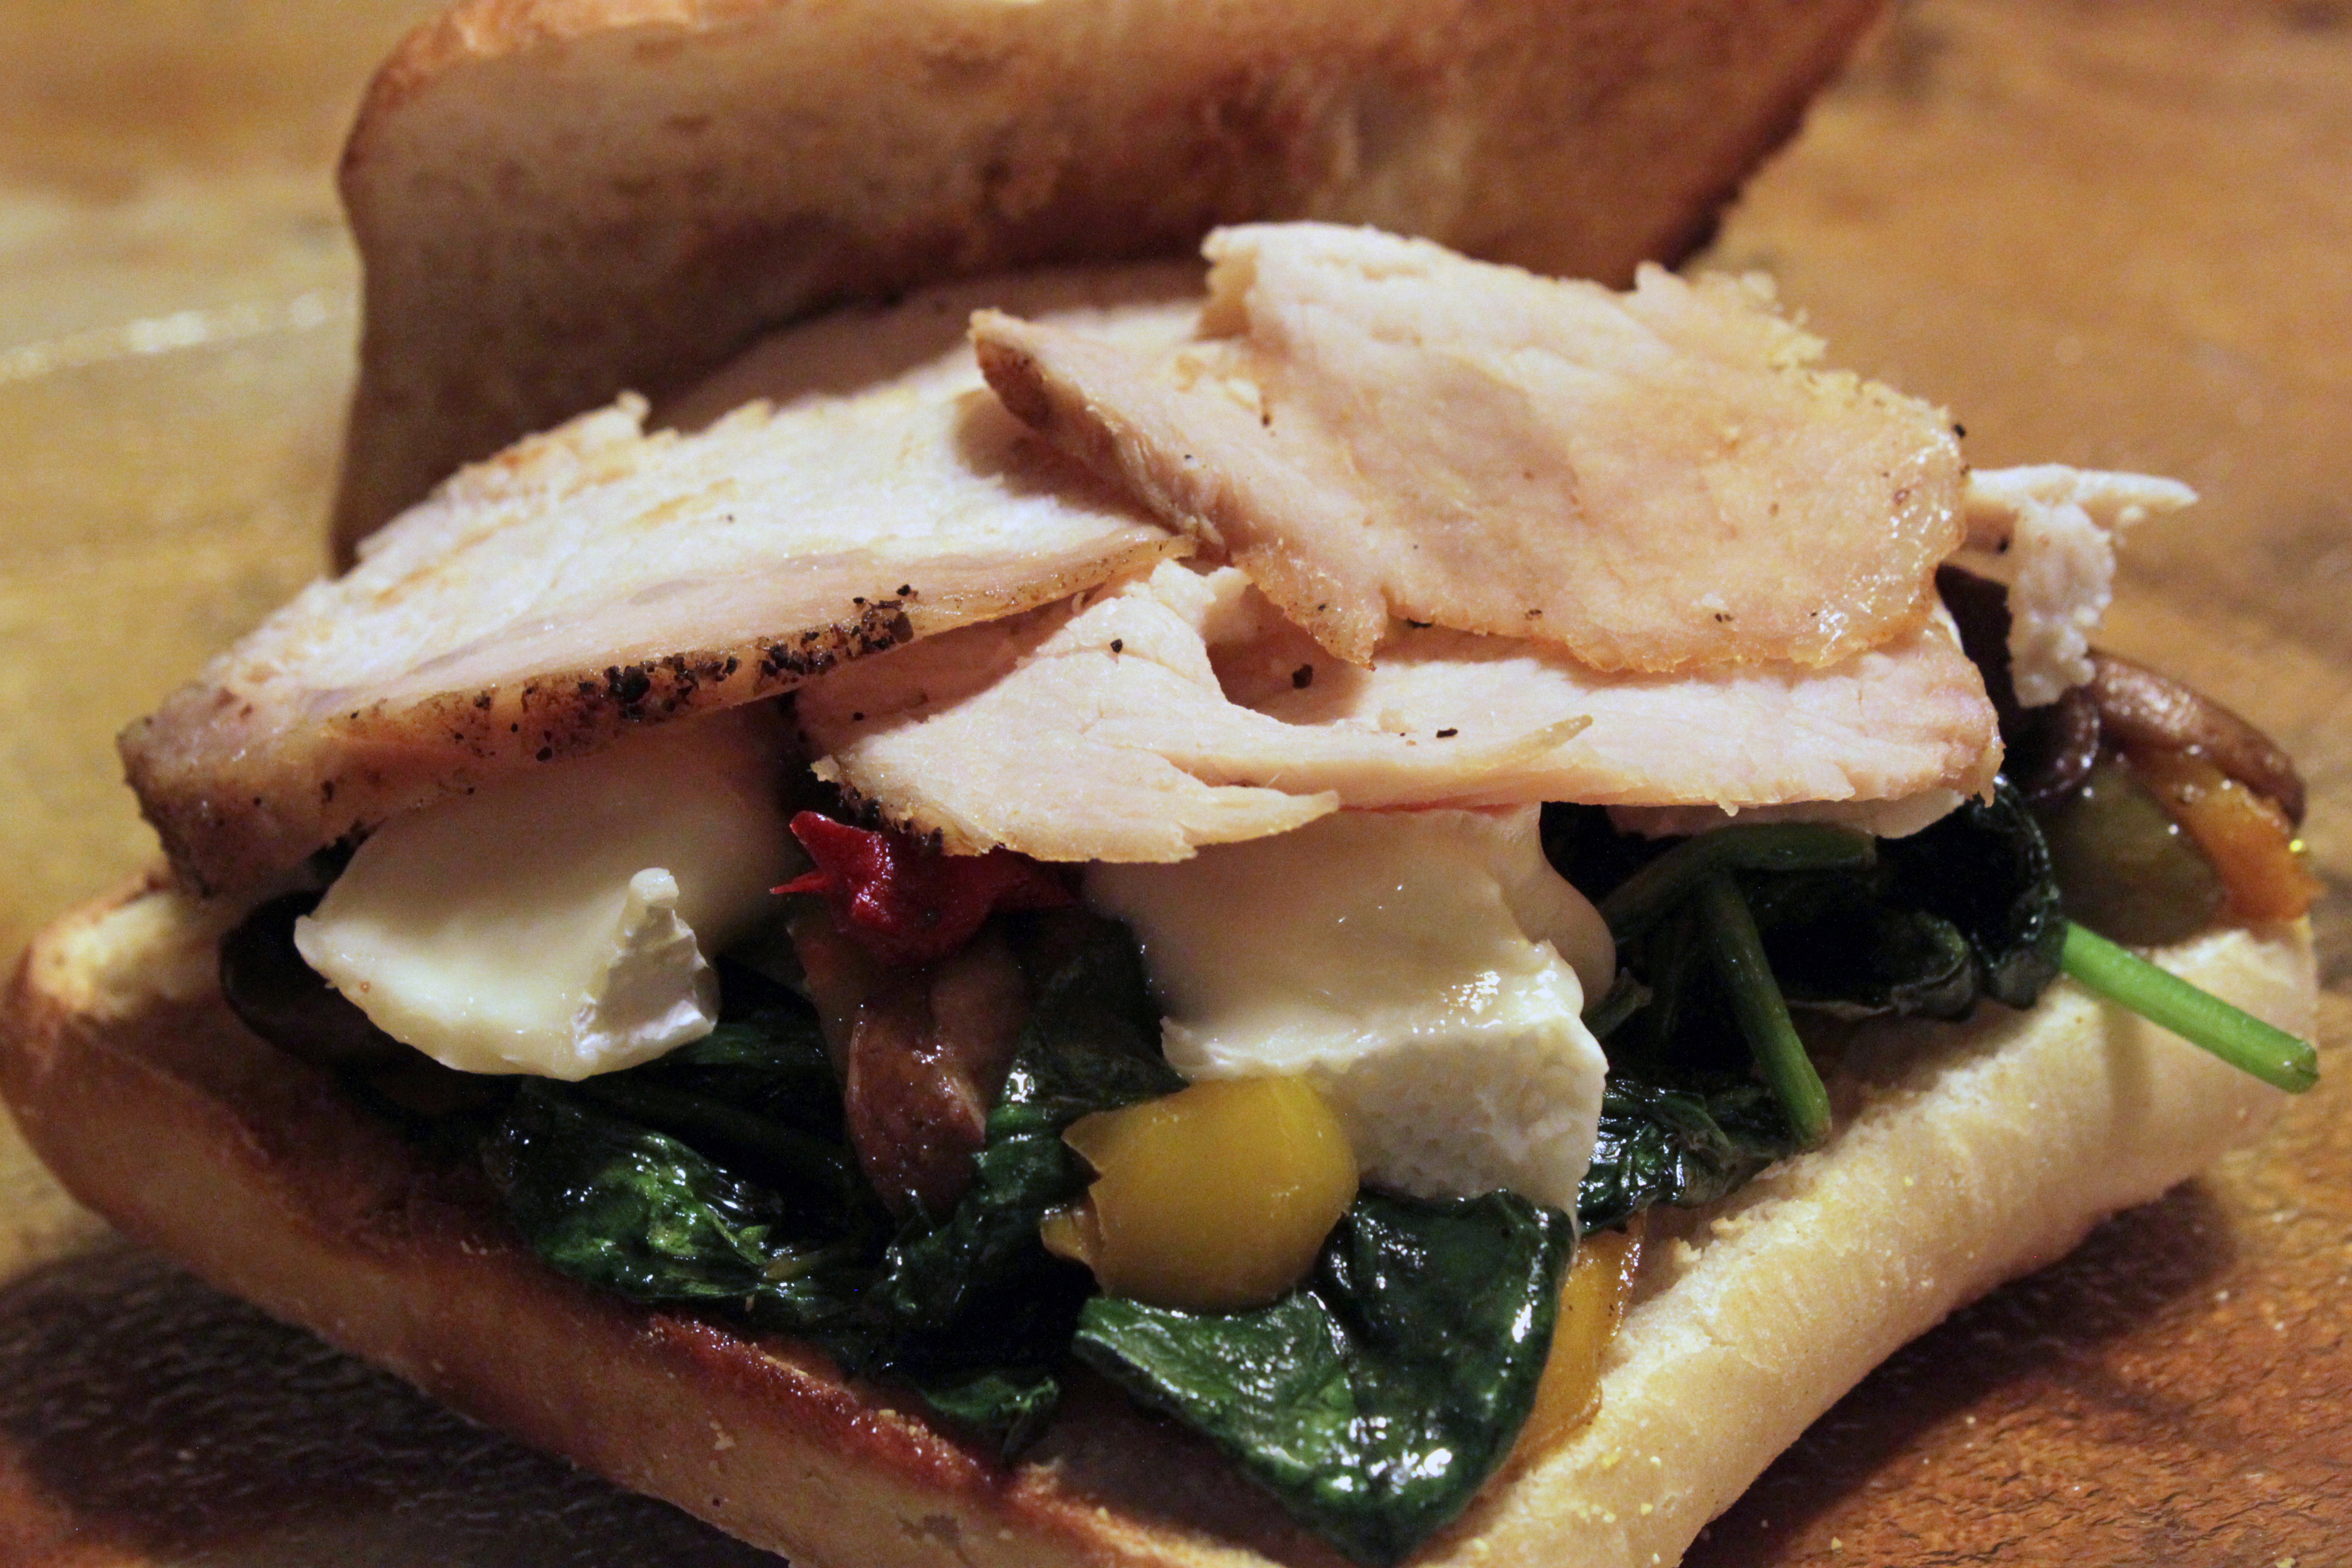
glass, dish, meal, food, green, produce, square, plate, fresh, mushroom, breakfast, healthy, snack, eat, meat, lunch, pork, cuisine, bread, sandwich, cheese, freshness, toast, fried, eating, dinner, hot, toasted, spinach, granite, diet, brie, cheesesteak